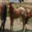
Label: horse